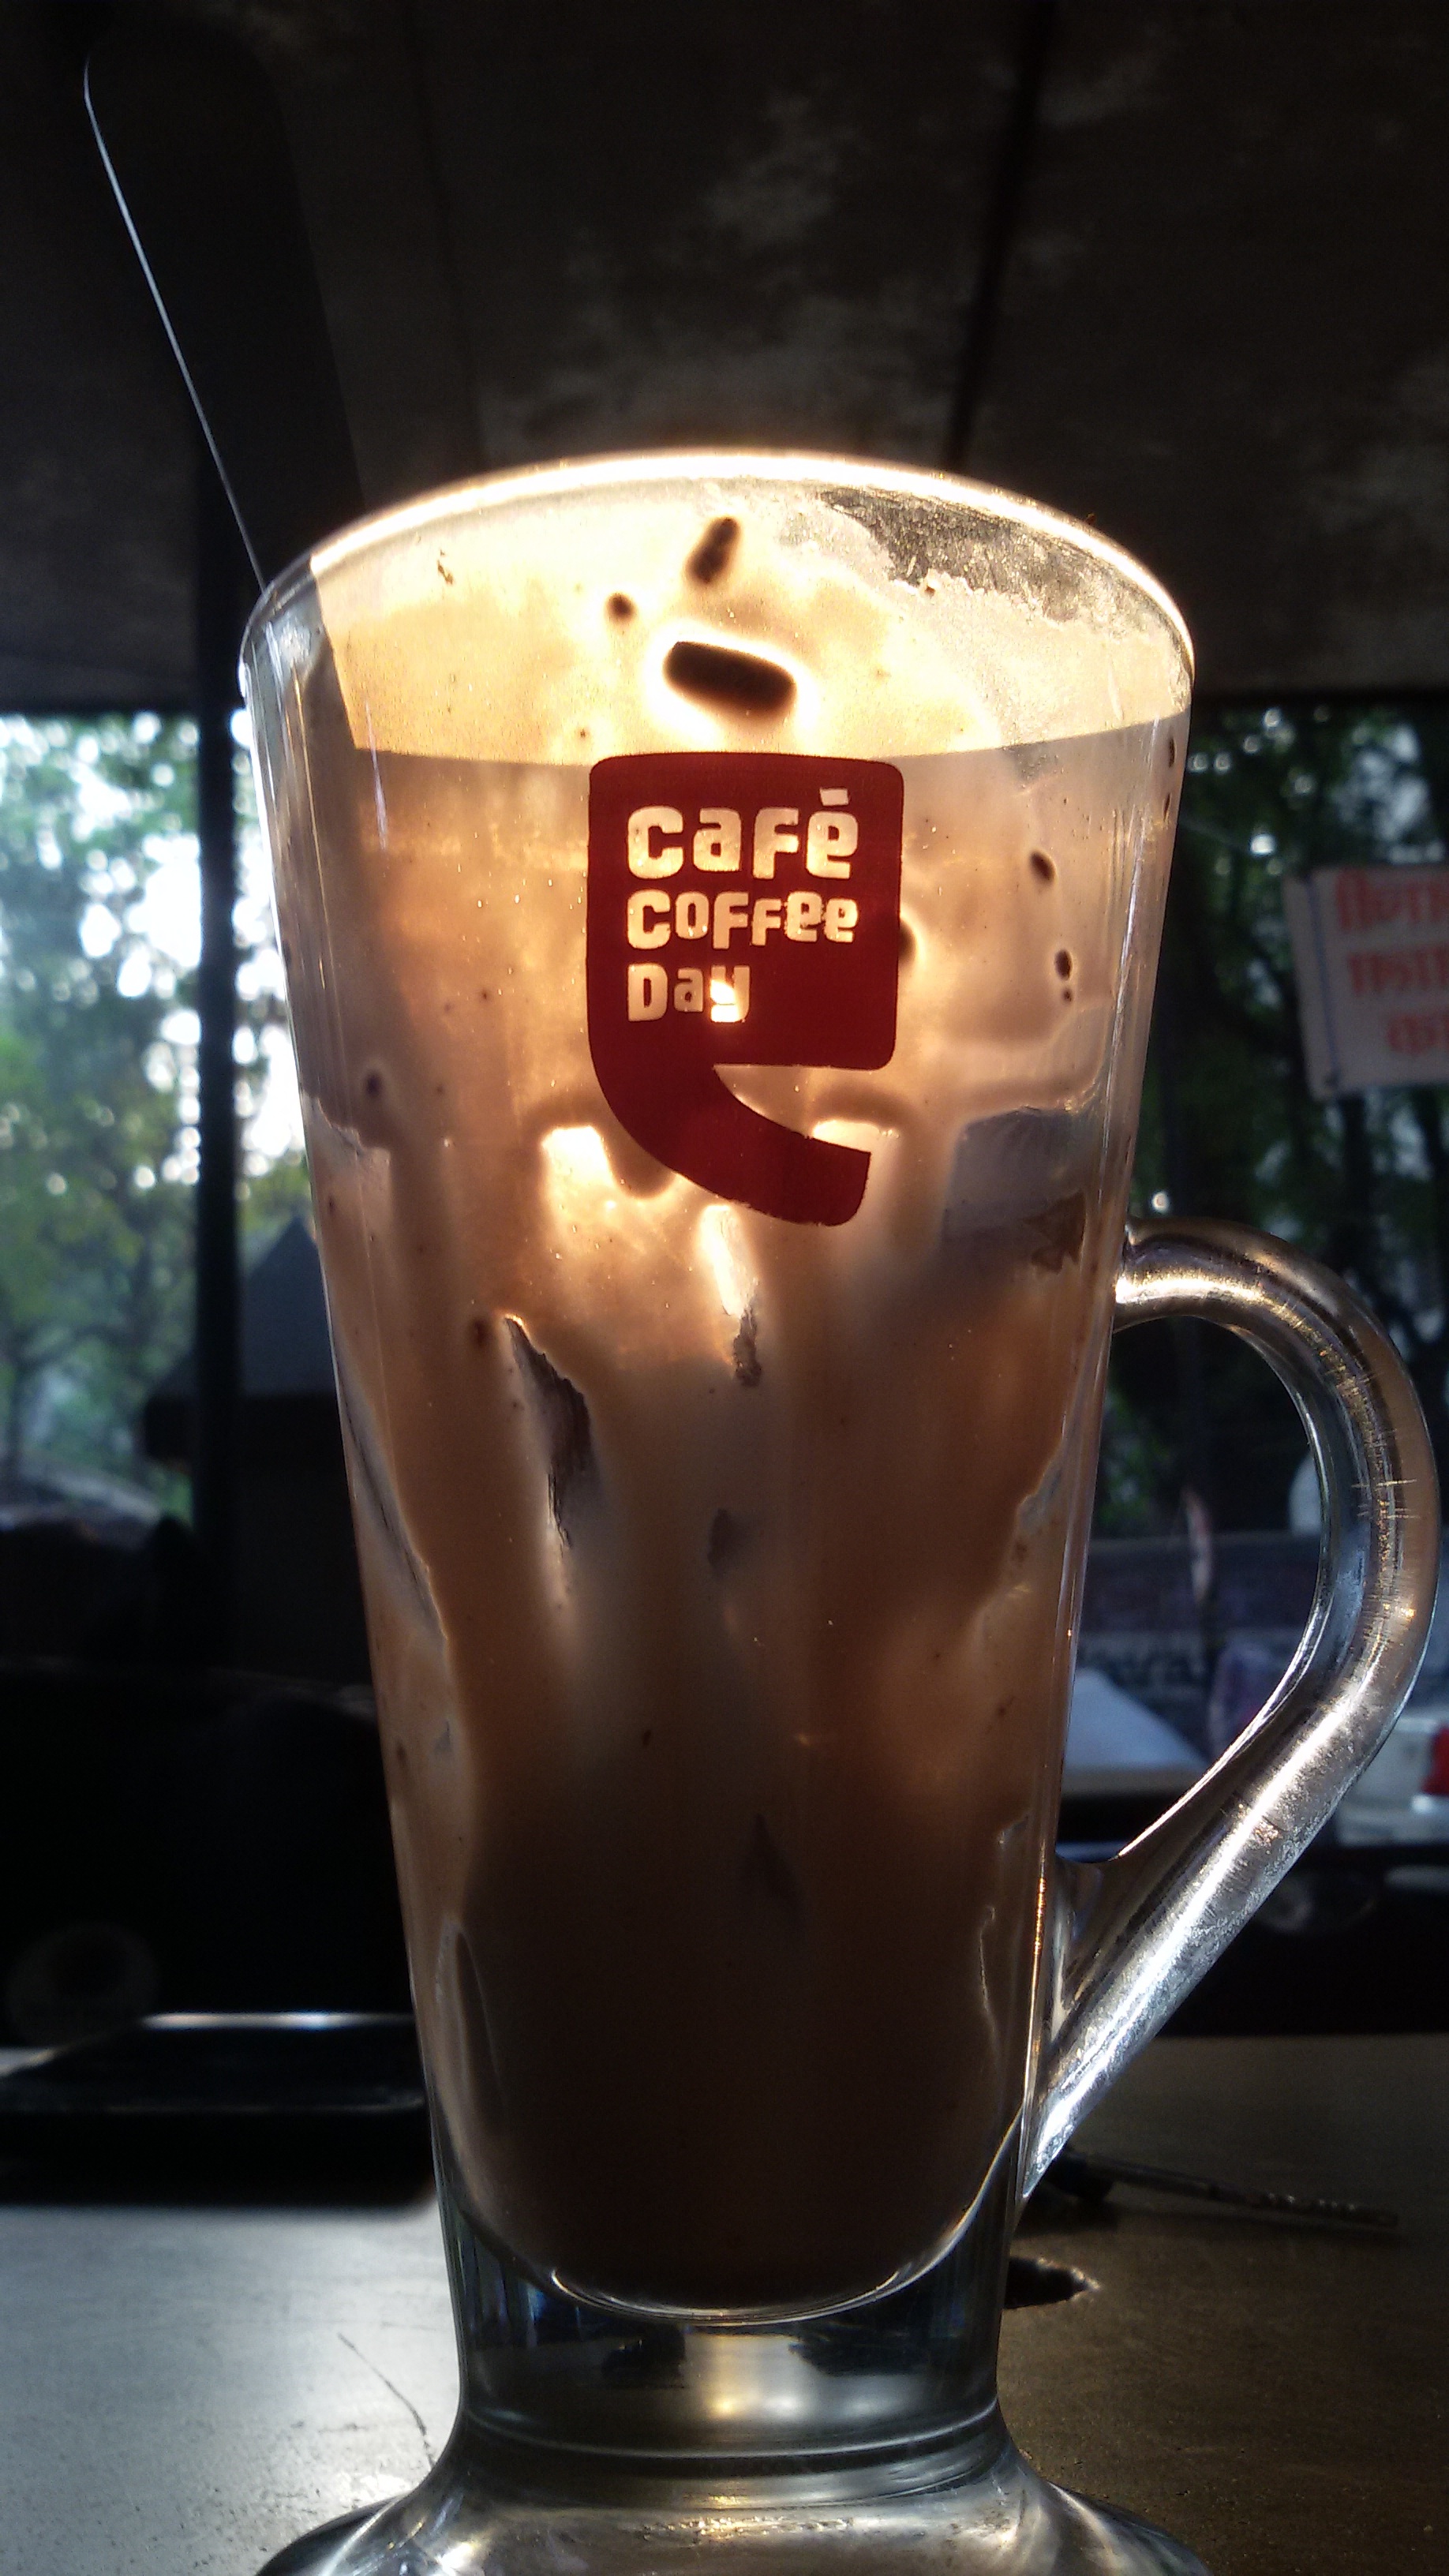
coffee, drink, beer, alcoholic beverage, distilled beverage, pint us, frapp coffee